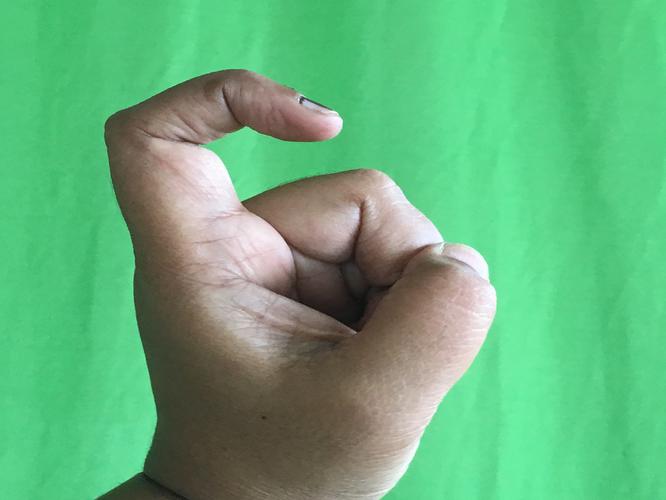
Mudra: Tamarachudam
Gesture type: single_hand